Shirasuka-juku

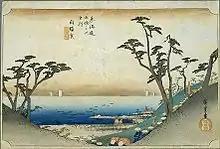
Shirasuka-juku in the 1830s, as depicted by Hiroshige in "The Fifty-three Stations of the Tōkaidō"

Originally, Shirasuka-juku was located very close to the shore of the ocean. However, in the earthquake of 1707, the earthquake and its tsunami devastated the region. After that, the post station was moved to its present location on a plateau. Before the 1707 earthquake, it was recorded to have 27 inns for travelers, making it a middle-sized post station.